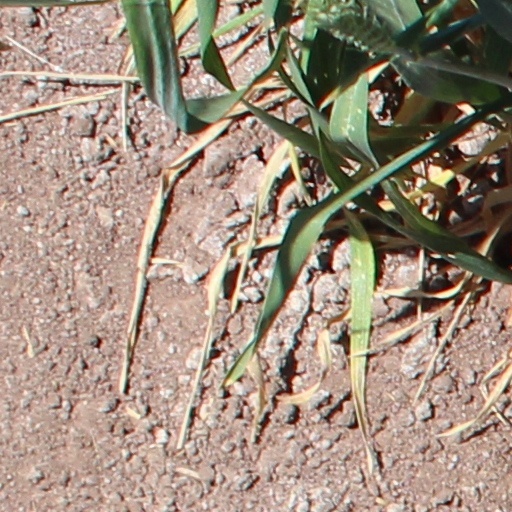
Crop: wheat